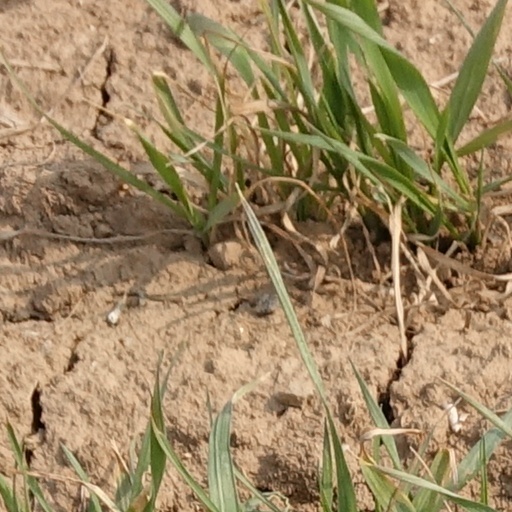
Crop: wheat